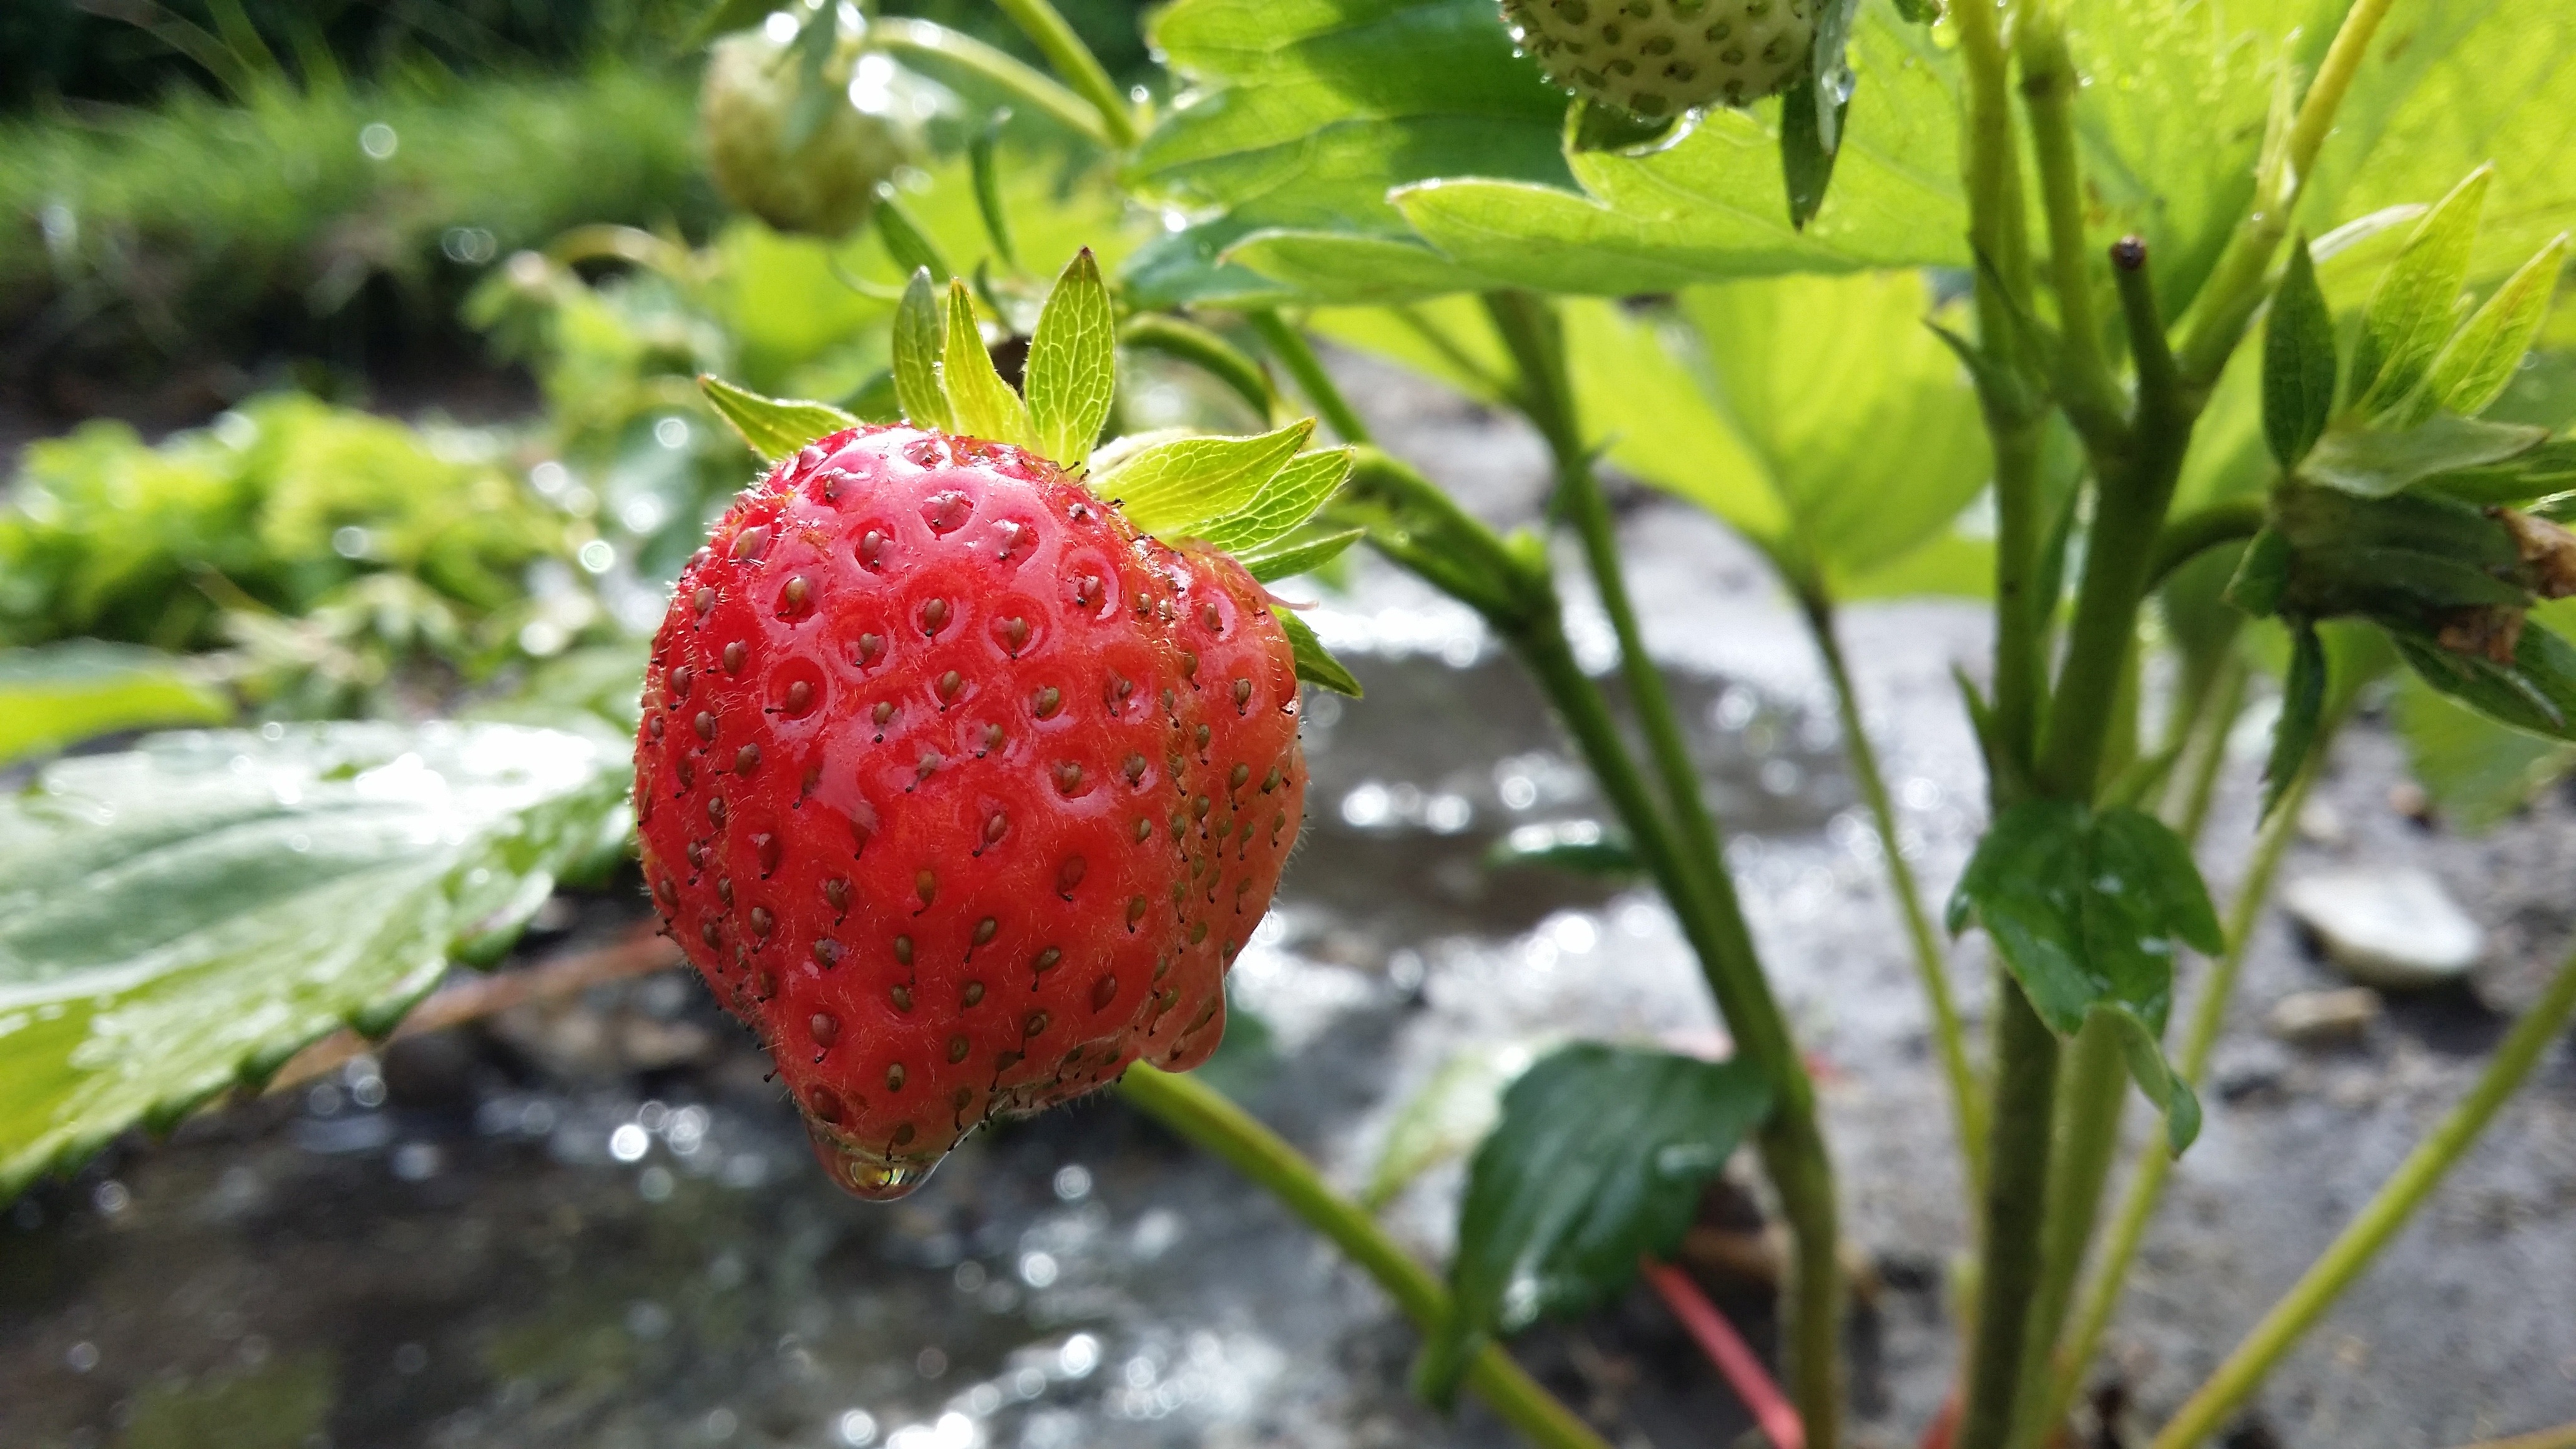
plant, fruit, sweet, leaf, flower, summer, food, red, produce, botany, healthy, flora, delicious, strawberry, wildflower, fruits, strawberries, vitamins, macro photography, flowering plant, garden strawberry, strawberry fruit, land plant